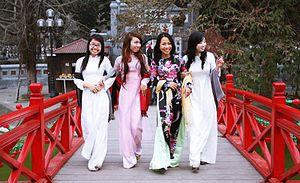
Le pont Thê Húc est une passerelle sur le lac Hoan Kiem à Hanoï au Viêt Nam. Réservé aux piétons, il est l'un des monuments emblématiques de la capitale du Vietnam.